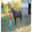
Label: horse